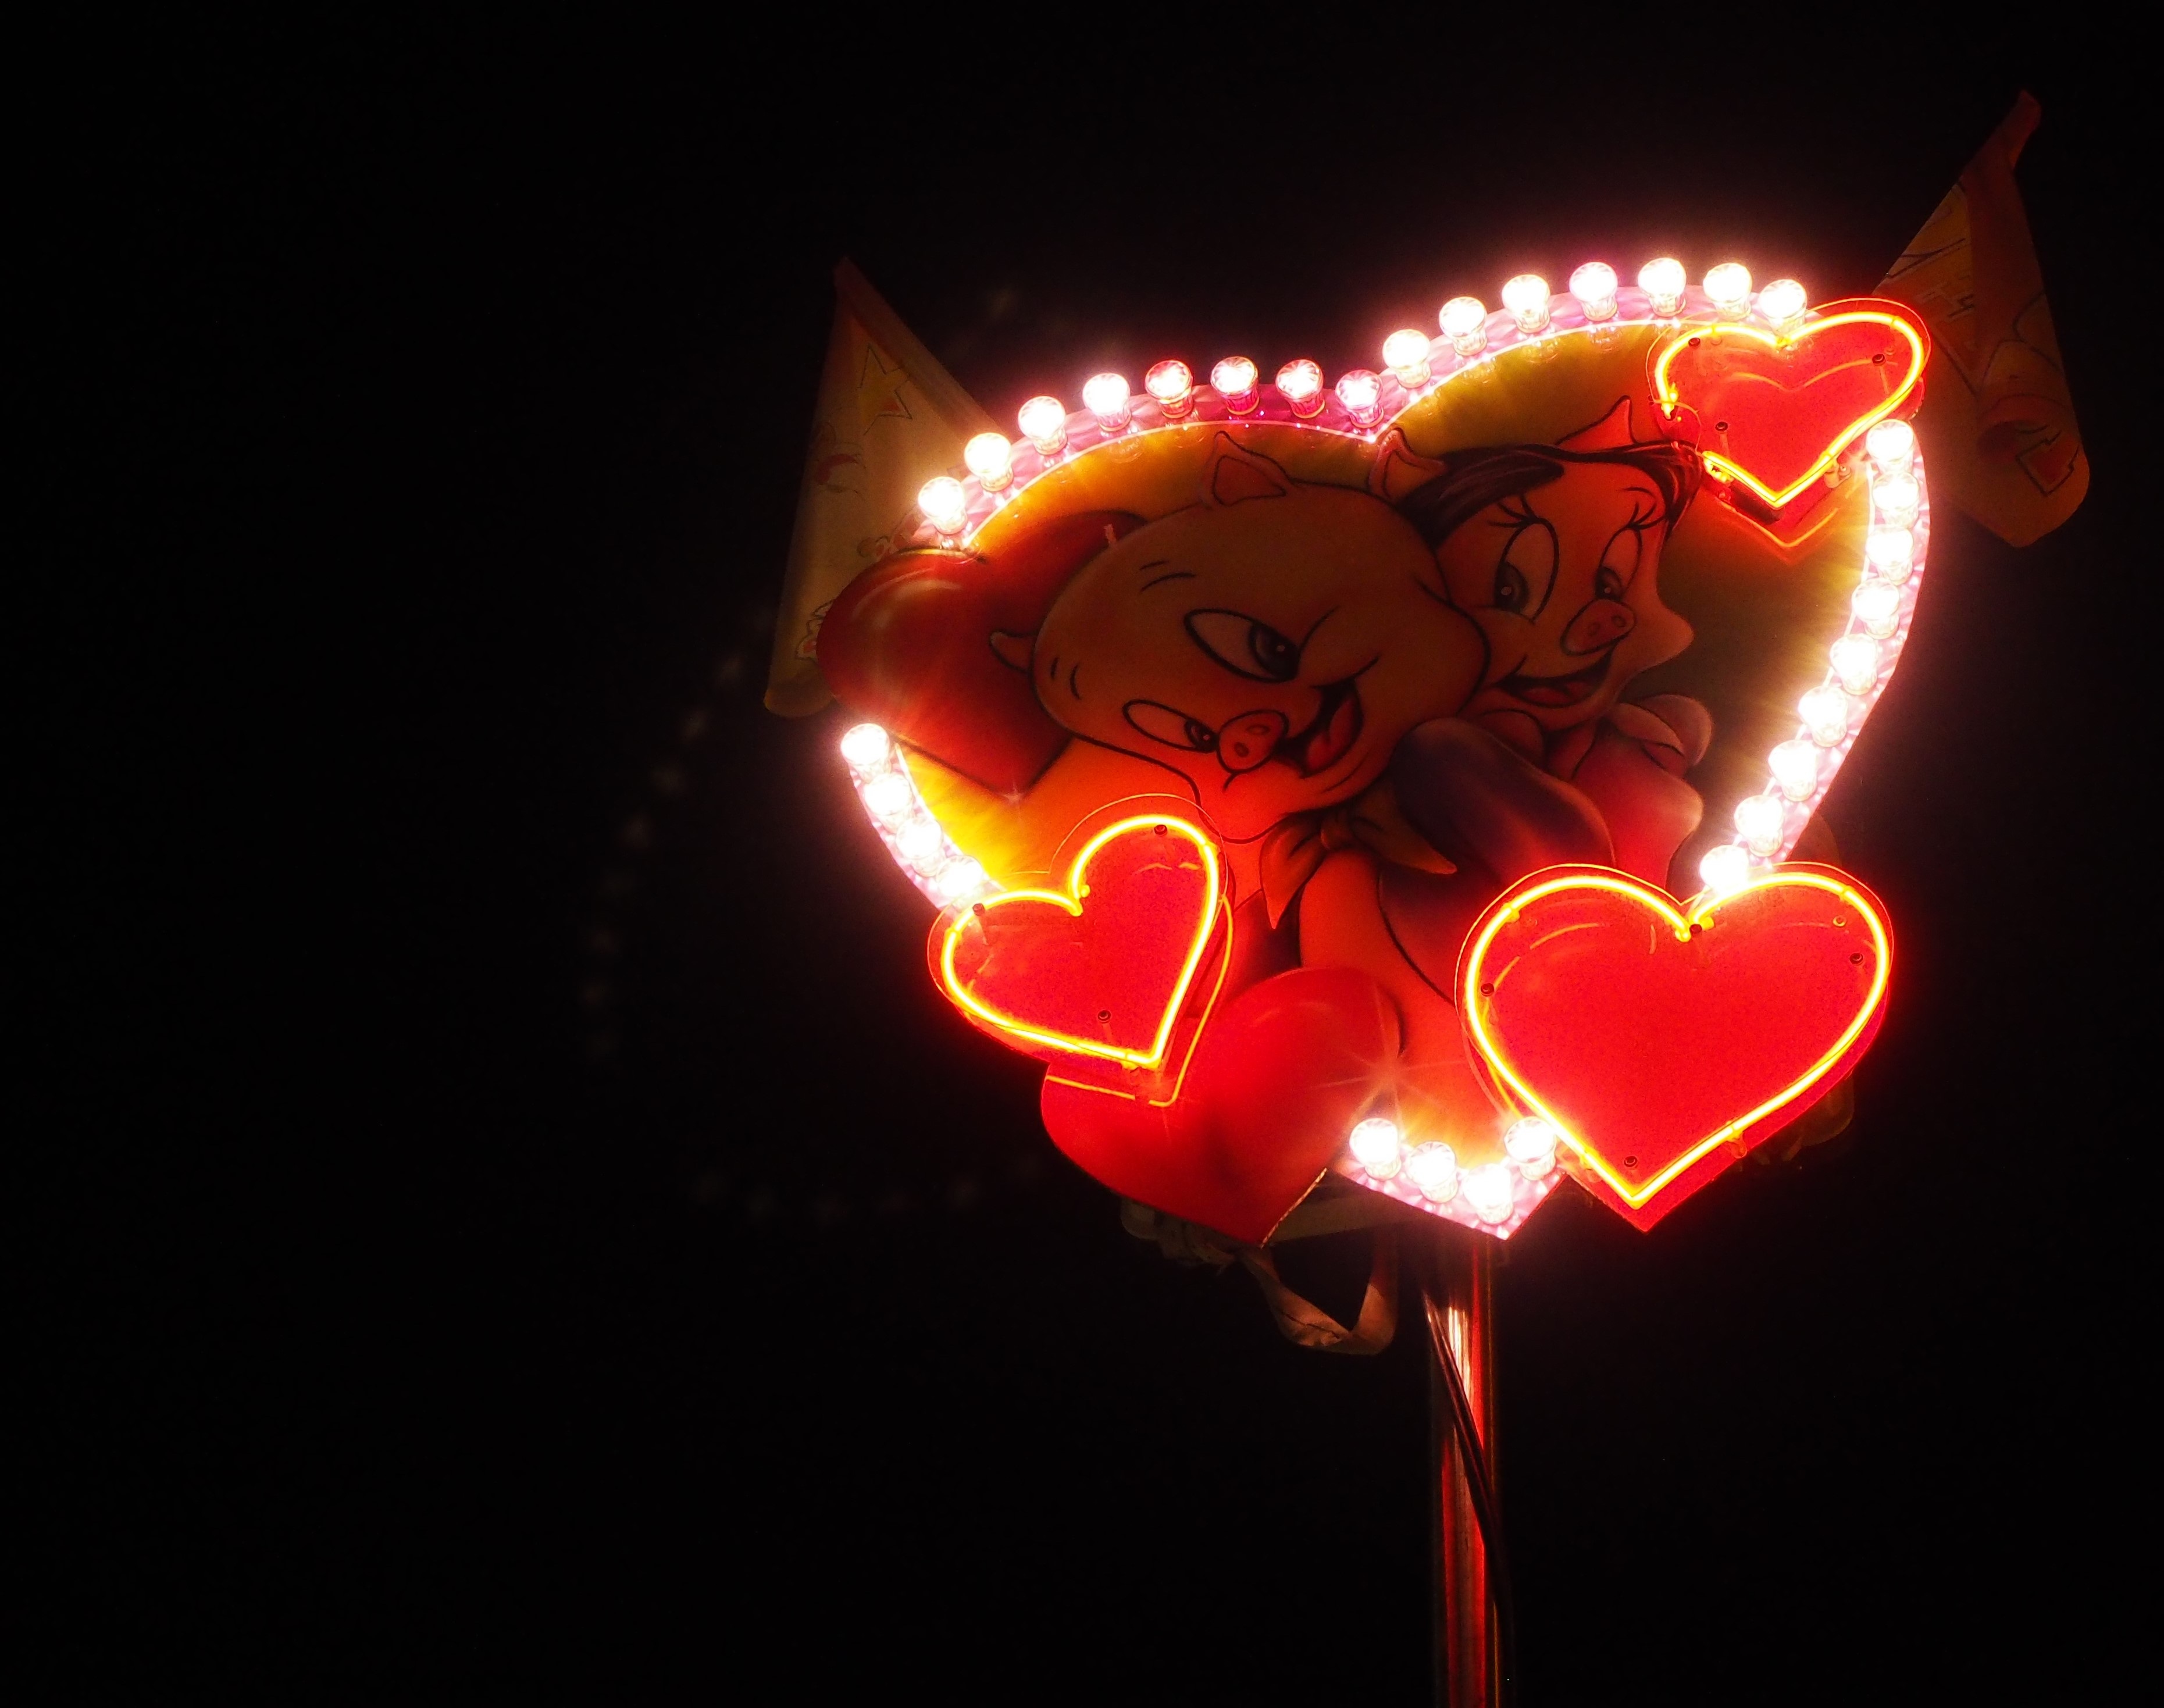
light, sparkler, heart, red, ride, carousel, colorful, toy, fairground, human body, cheerful, font, organ, fair, valentine's day, year market